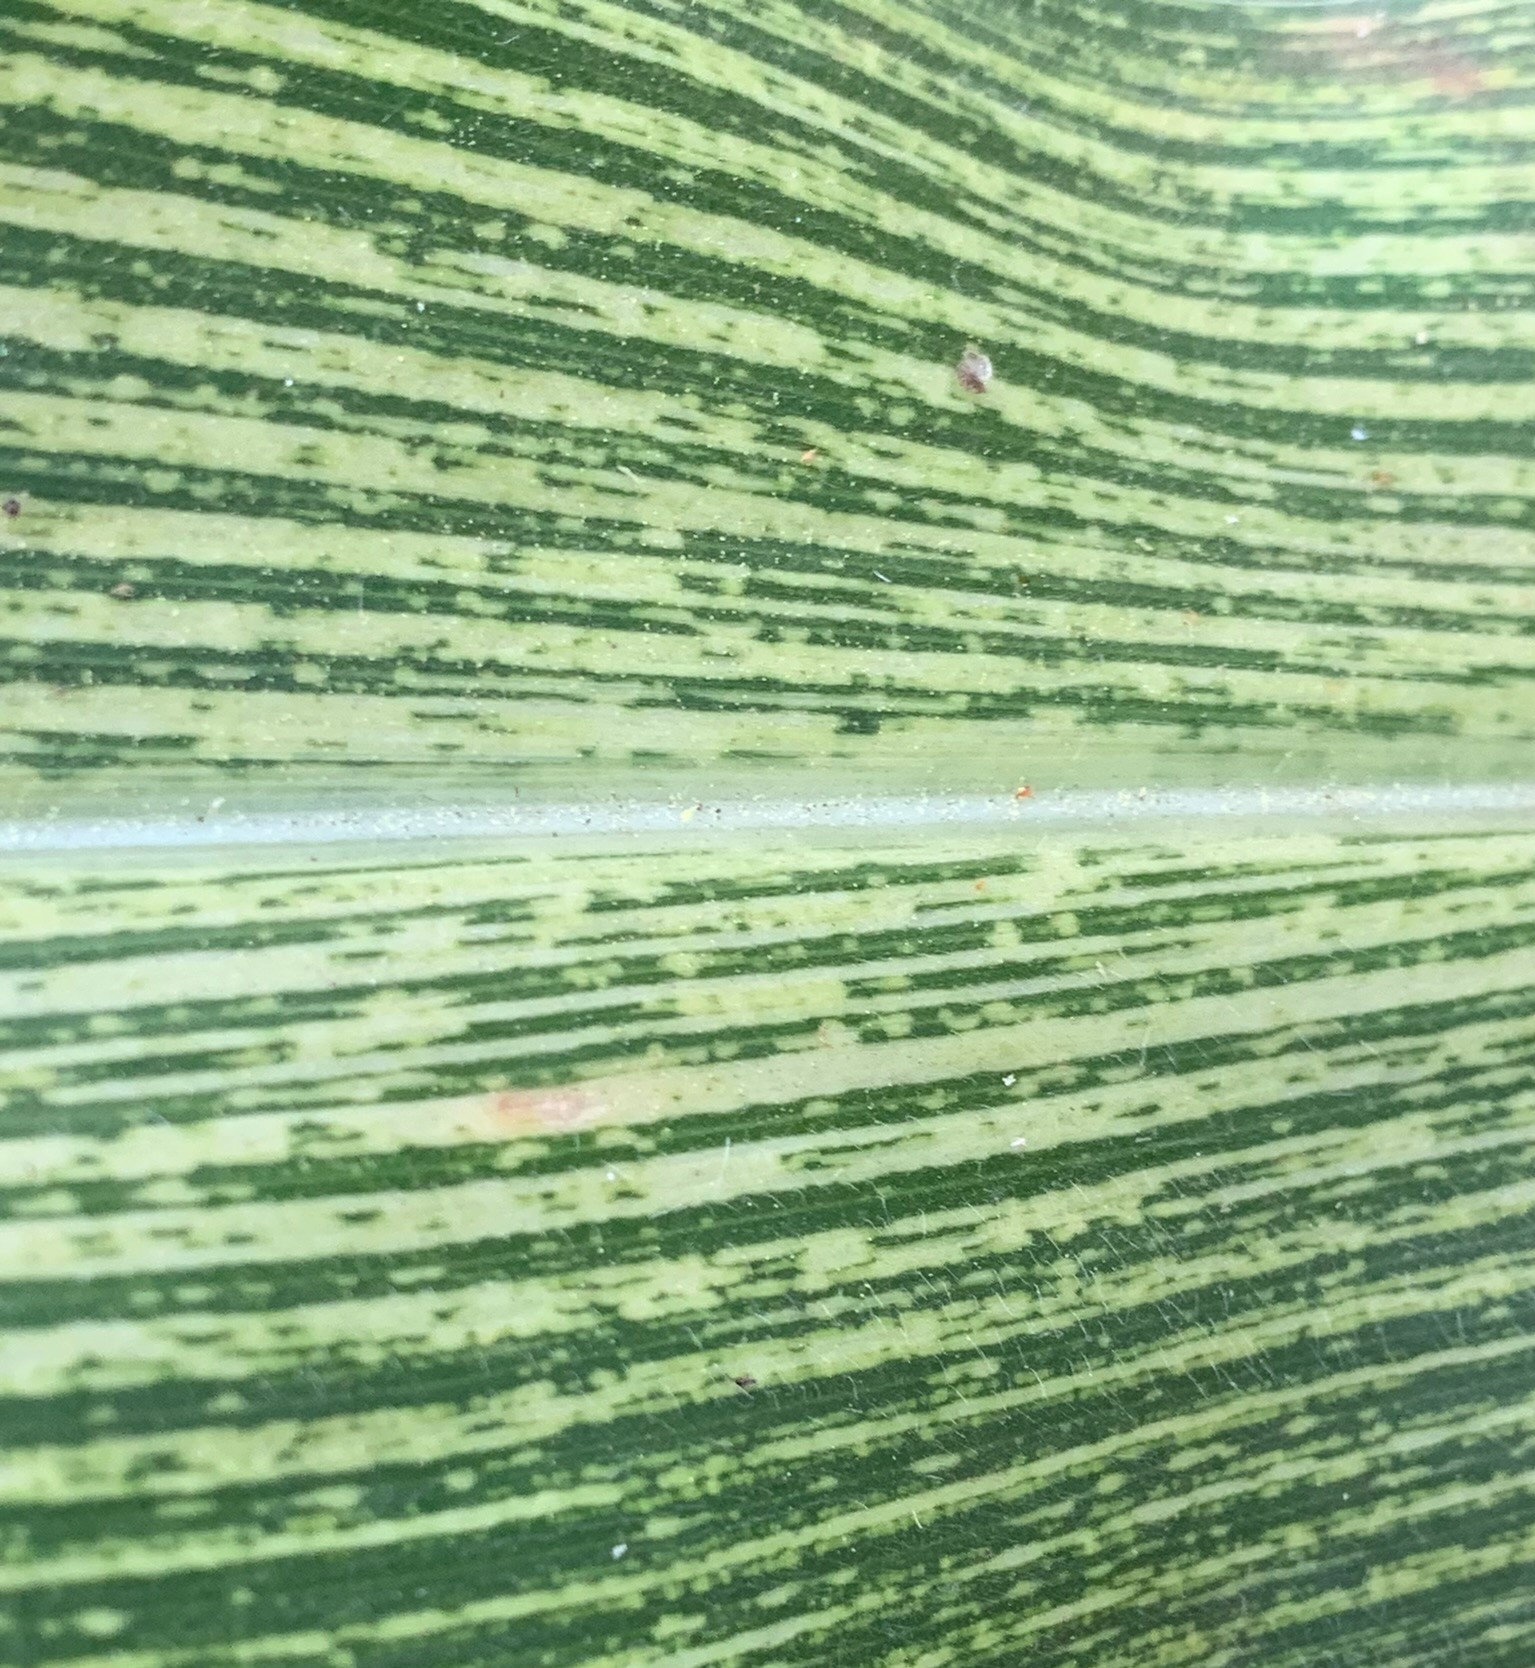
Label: MSV